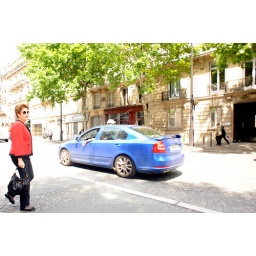
Dilma Russelff, the PT (Workers Party) candidate for presidency in Brazil cross the street in Paris.Paris - France16.06.2010